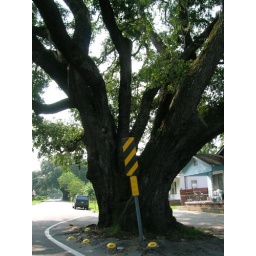
caution, tree in road